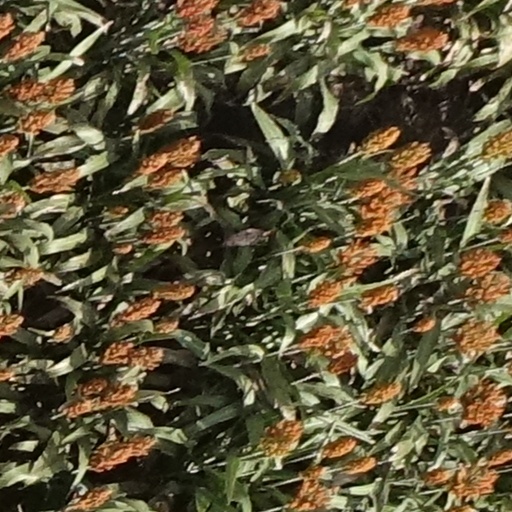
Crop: sorghum